WWF Royal Rumble (1993 video game)

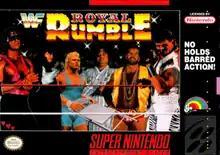
North American SNES cover art featuring Bret Hart, The Undertaker, Mr. Perfect, Yokozuna, Razor Ramon and Shawn Michaels.

WWF Royal Rumble is a professional wrestling video game released in 1993 for the Super NES and Sega Genesis. Like its predecessor, "WWF Super WrestleMania", it is based on the World Wrestling Federation (WWF). It features a variety of match types, including the newly added Royal Rumble match. The game's roster consists of wrestlers who were top stars in the WWF at the time, and each version of the game has five exclusive playable characters.